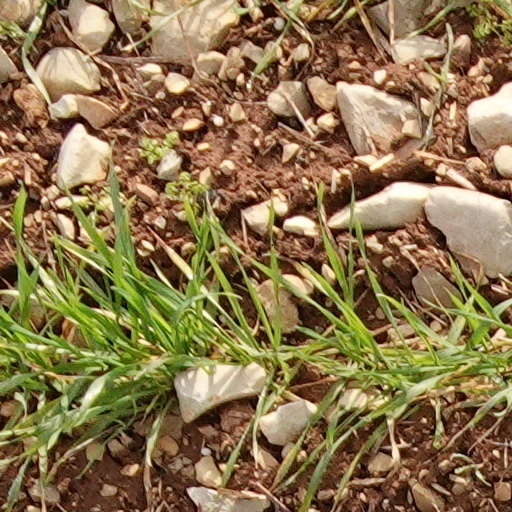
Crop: wheat